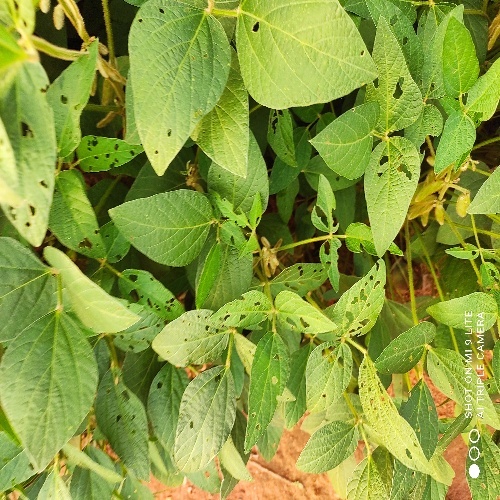
Label: Caterpillar